Kottagiri Saddle Dam

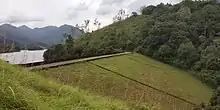

Kottagiri Saddle dam (Malayalam:കോട്ടഗിരി തടയണ) is an earthen dam constructed across Karamanthodu which is a tributary of Kabani river at Thariyode village of Wayanad district in Kerala, India. It is a saddle dam of the Banasura sagar reservoir built as part of The Kuttiyadi Augmentatuin Scheme. The dam was constructed and is maintained by Kerala State Electricity Board.